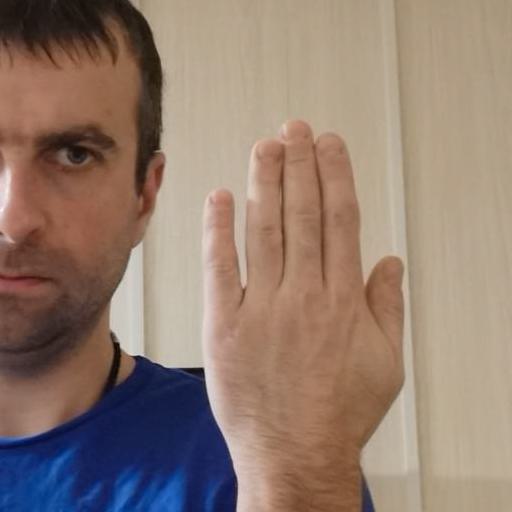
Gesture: stop_inverted